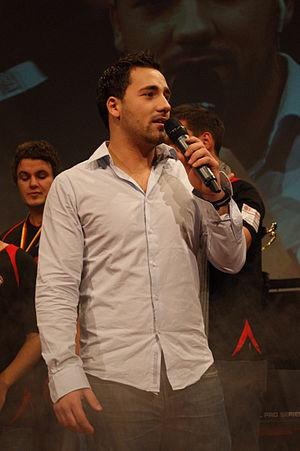
La HomeStory Cup est une série de tournois de StarCraft II au cours duquel Dennis « TaKe » Gehlen, l'organisateur de la compétition, invite des joueurs connus du monde entier dans son appartement afin de commenter les parties dans une atmosphère conviviale. Ils sont parfois rejoints par des commentateurs. Ce format de compétition a eu du succès et les audiences et gains totaux à gagner augmentent au fil des éditions.